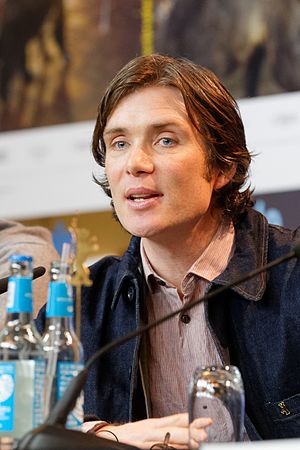
Peaky Blinders (tv-serie) / Medvirkende
Cillian Murphy spiller seriens hovedperson, Thomas Shelby
Peaky Blinders er en britisk TV-serie, der er løseligt baseret på historien om den kriminelle bande Peaky Blinders fra Birmingham i England. Seriens handling foregår i tiden efter 1. verdenskrig.